Mohammad B. Ghaffari

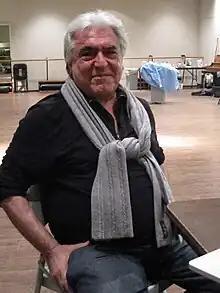
Ghaffari in 2002

Mohammad B. Ghaffari (born September 9, 1944) is an American actor, director and theater researcher. He received his theater training at the School for Dramatic Arts In Tehran, Iran, and was active as a professional actor on the Iranian National Stage. His work has been seen at international theater festivals throughout Europe, the Middle East, and North America, and he has appeared in numerous feature films. He is known as a premier expert on the Iranian theatre tradition, "ta'ziyeh", which he has produced and directed numerous times in major international performance venues and festivals to great critical acclaim.